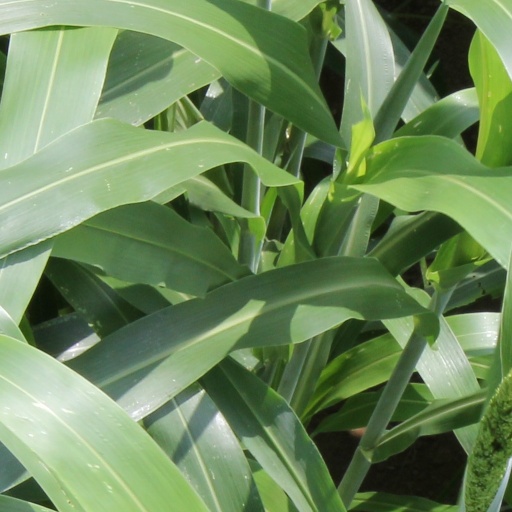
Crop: sorghum